Streetcars in North America

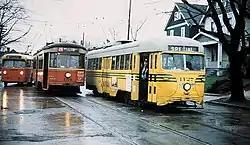
Two Cincinnati streetcars in April 1951, a week before streetcar service ended. Streetcars were replaced by trolleybuses (one of which is seen behind the streetcars).

Between 1895 and 1929, almost every major city in the United States suffered at least one streetcar strike. Sometimes lasting only a few days, more often these strikes were "marked by almost continuous and often spectacular violent conflict," at times amounting to prolonged riots and civil insurrection.